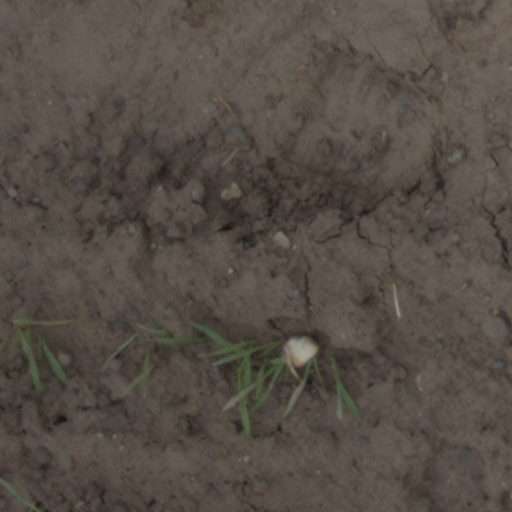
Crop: wheat